Malón (band)

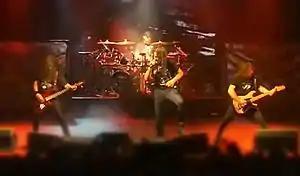

Malón is a thrash metal band from Argentina that was formed in 1995 by Claudio O'Connor, Antonio Romano, Claudio Strunz (all ex-Hermética members), and Karlos Cuadrado.